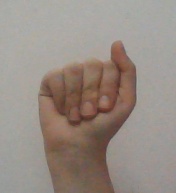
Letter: saad